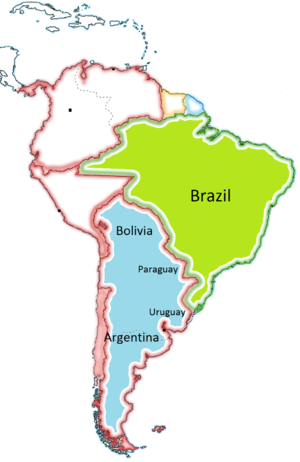
La guerre de la Plata, connue aussi sous le nom de guerre contre Oribe et Rosas, a opposé, entre le 18 août 1851 et le 3 février 1852, la Confédération argentine à une coalition composée de l'Empire du Brésil, de l'Uruguay et de deux provinces argentines : Entre Ríos et Corrientes. Cette guerre est liée à une rivalité de longue date opposant l'Argentine et le Brésil à propos de leur influence respective sur l'Uruguay et le Paraguay, et le contrôle des régions limitrophes du Río de la Plata. Le conflit a lieu en Uruguay, sur le Río de la Plata et dans le Nord de l'Argentine.